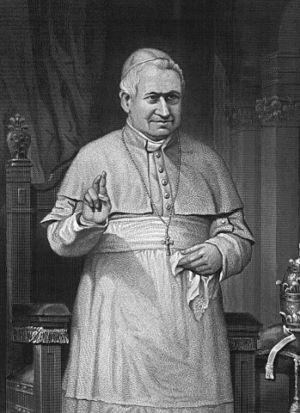
Le premier concile œcuménique du Vatican, ou simplement appelé Vatican I, est le XXᵉ concile œcuménique de l'Église catholique. Il se tient du 8 décembre 1869 au 20 octobre 1870. Convoqué par Pie IX, il définit notamment l'infaillibilité pontificale. Il est interrompu quand les troupes italiennes envahissent Rome. Suspendu sine die, il n'est jamais repris.
Jacques Marie Achille Ginoulhiac était un prélat français sous le pontificat de Pie IX. D'une famille originaire des Cévennes, il est le fils de Pierre Ginoulhiac, négociant, et de Pierrette Elisabeth Nourrit.